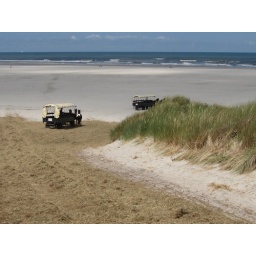
Touring on the beach in a horse cart